Philatelic Traders' Society

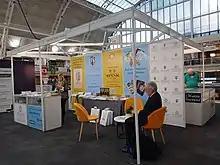
The PTS at the London 2022 International Stamp Exhibition

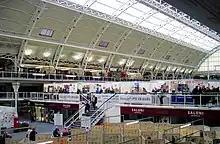
The Stampex show run by the PTS

The Philatelic Traders' Society Ltd. (PTS) is a trade association for stamp dealers and philatelic traders which was established in Britain in 1929 and continues to this day.